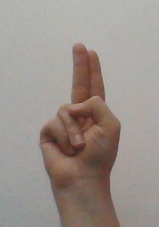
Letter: taa